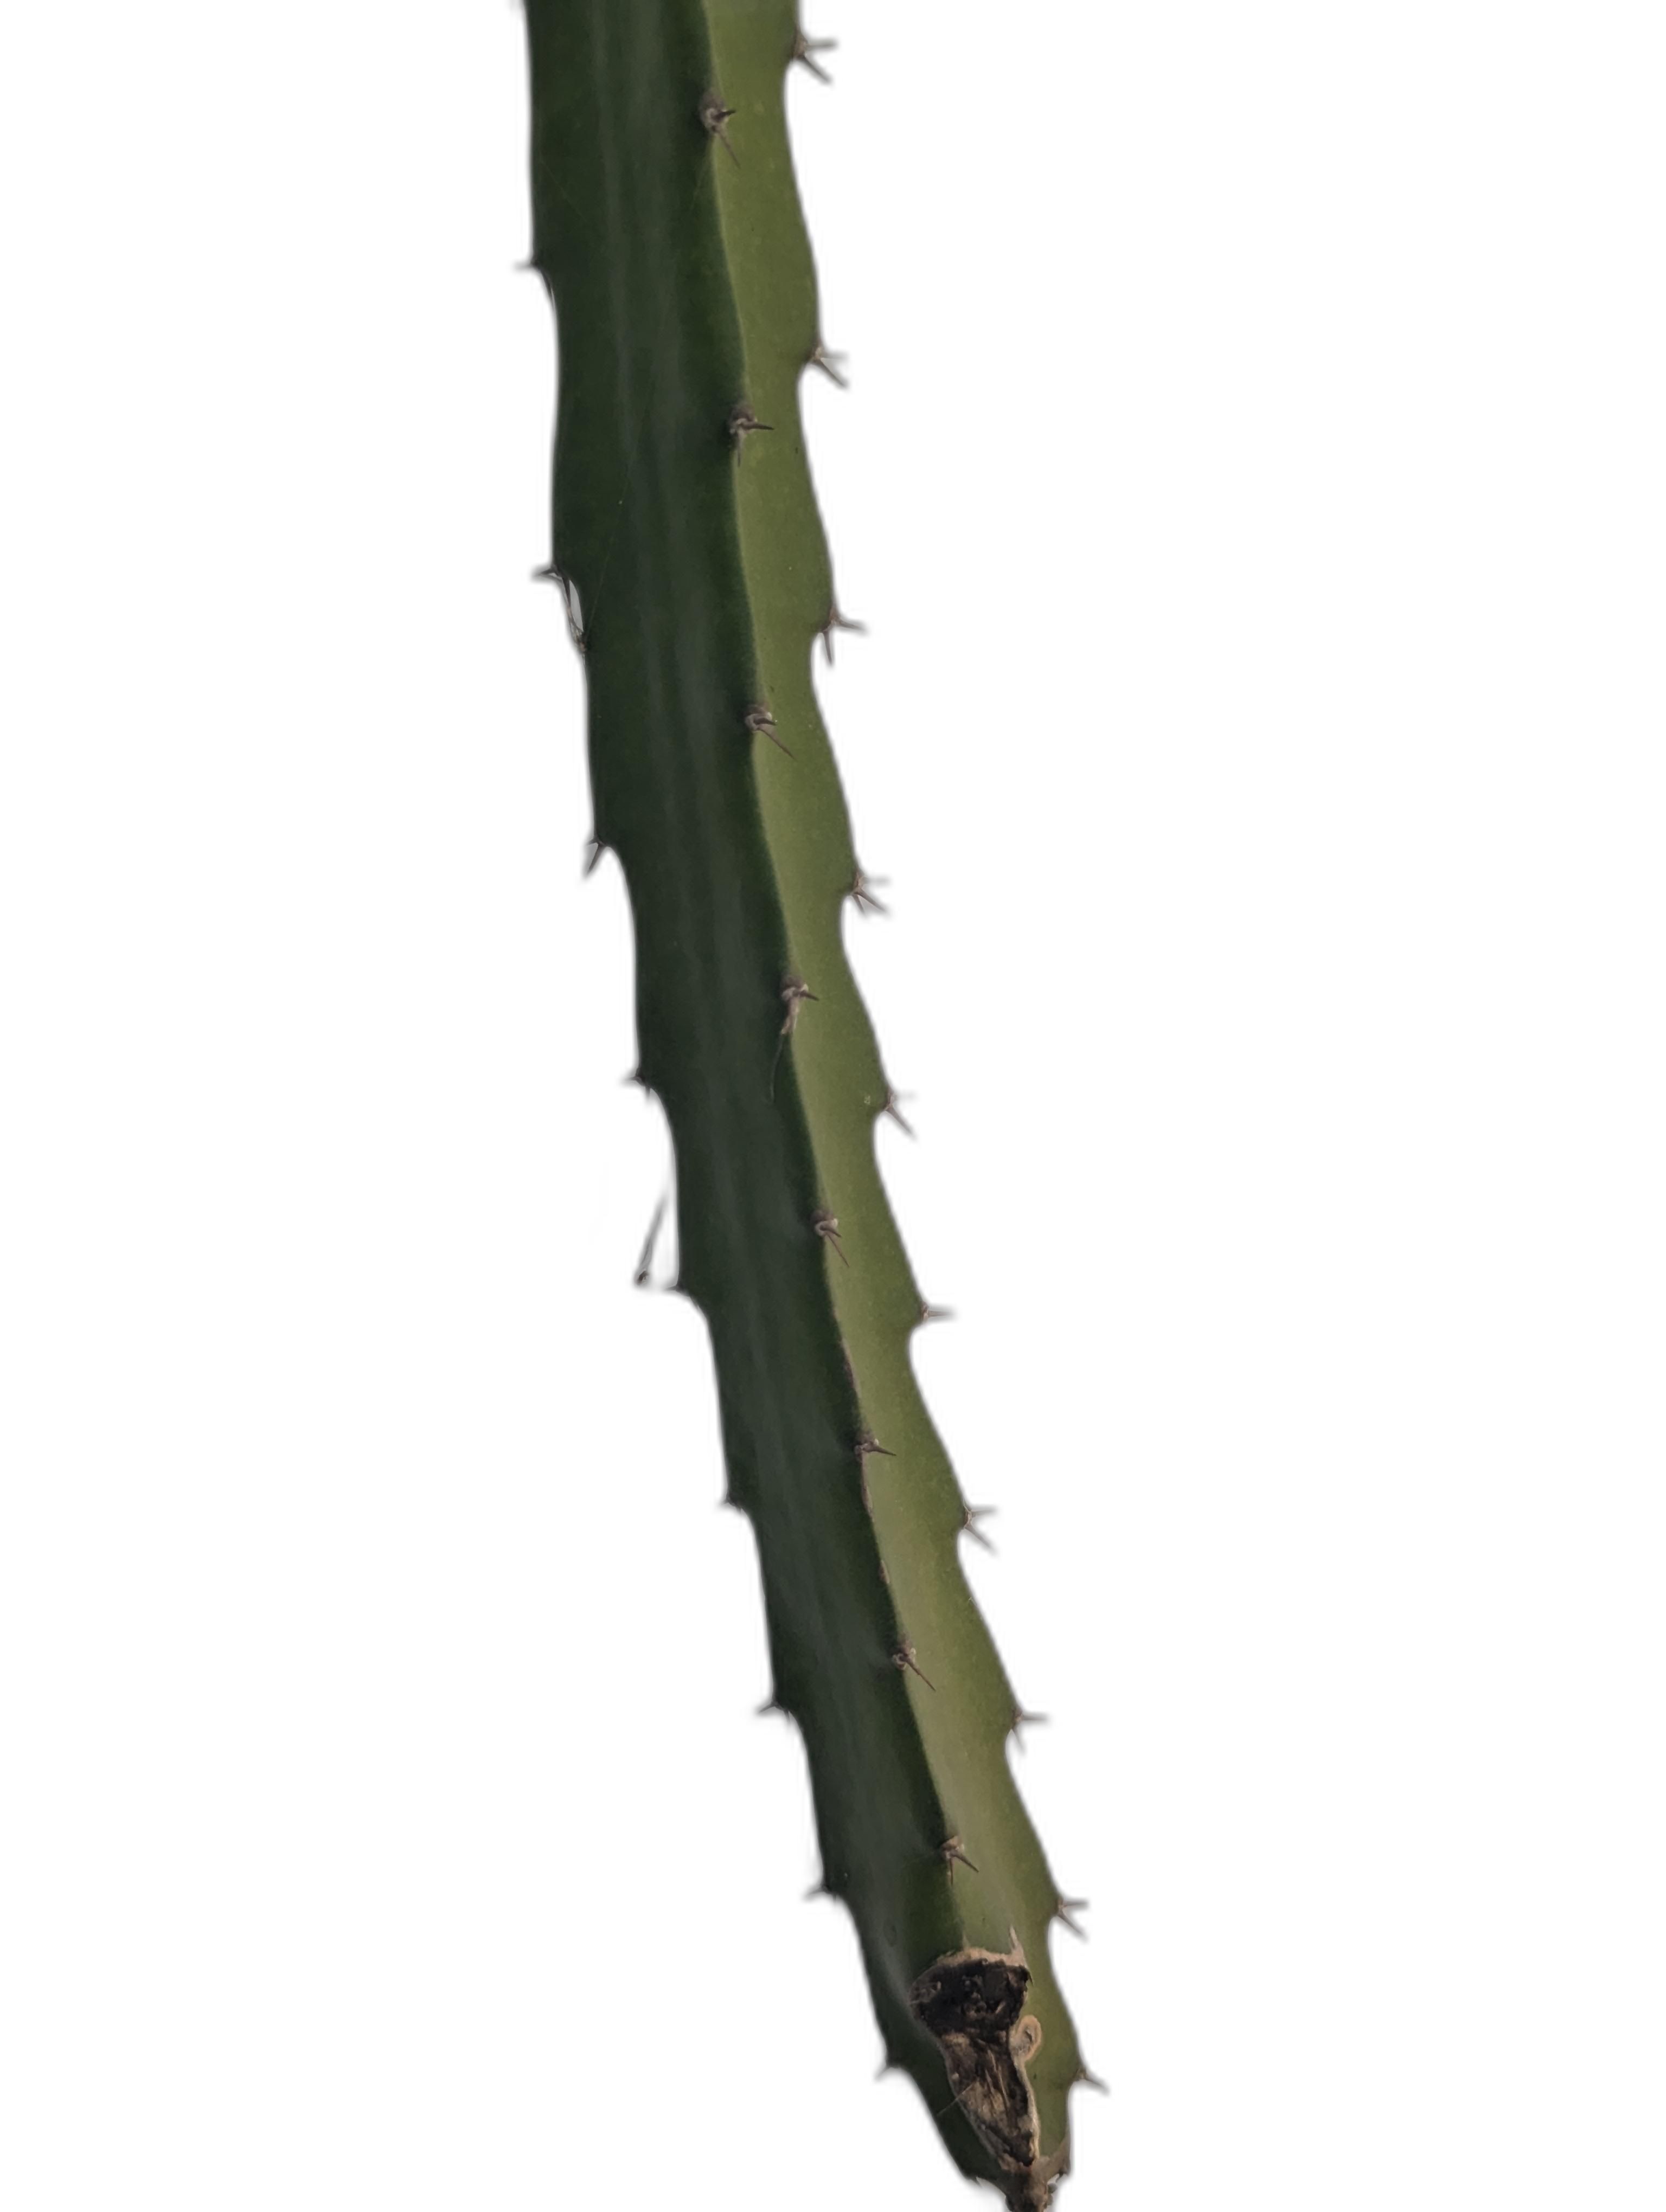
Label: Good leaf